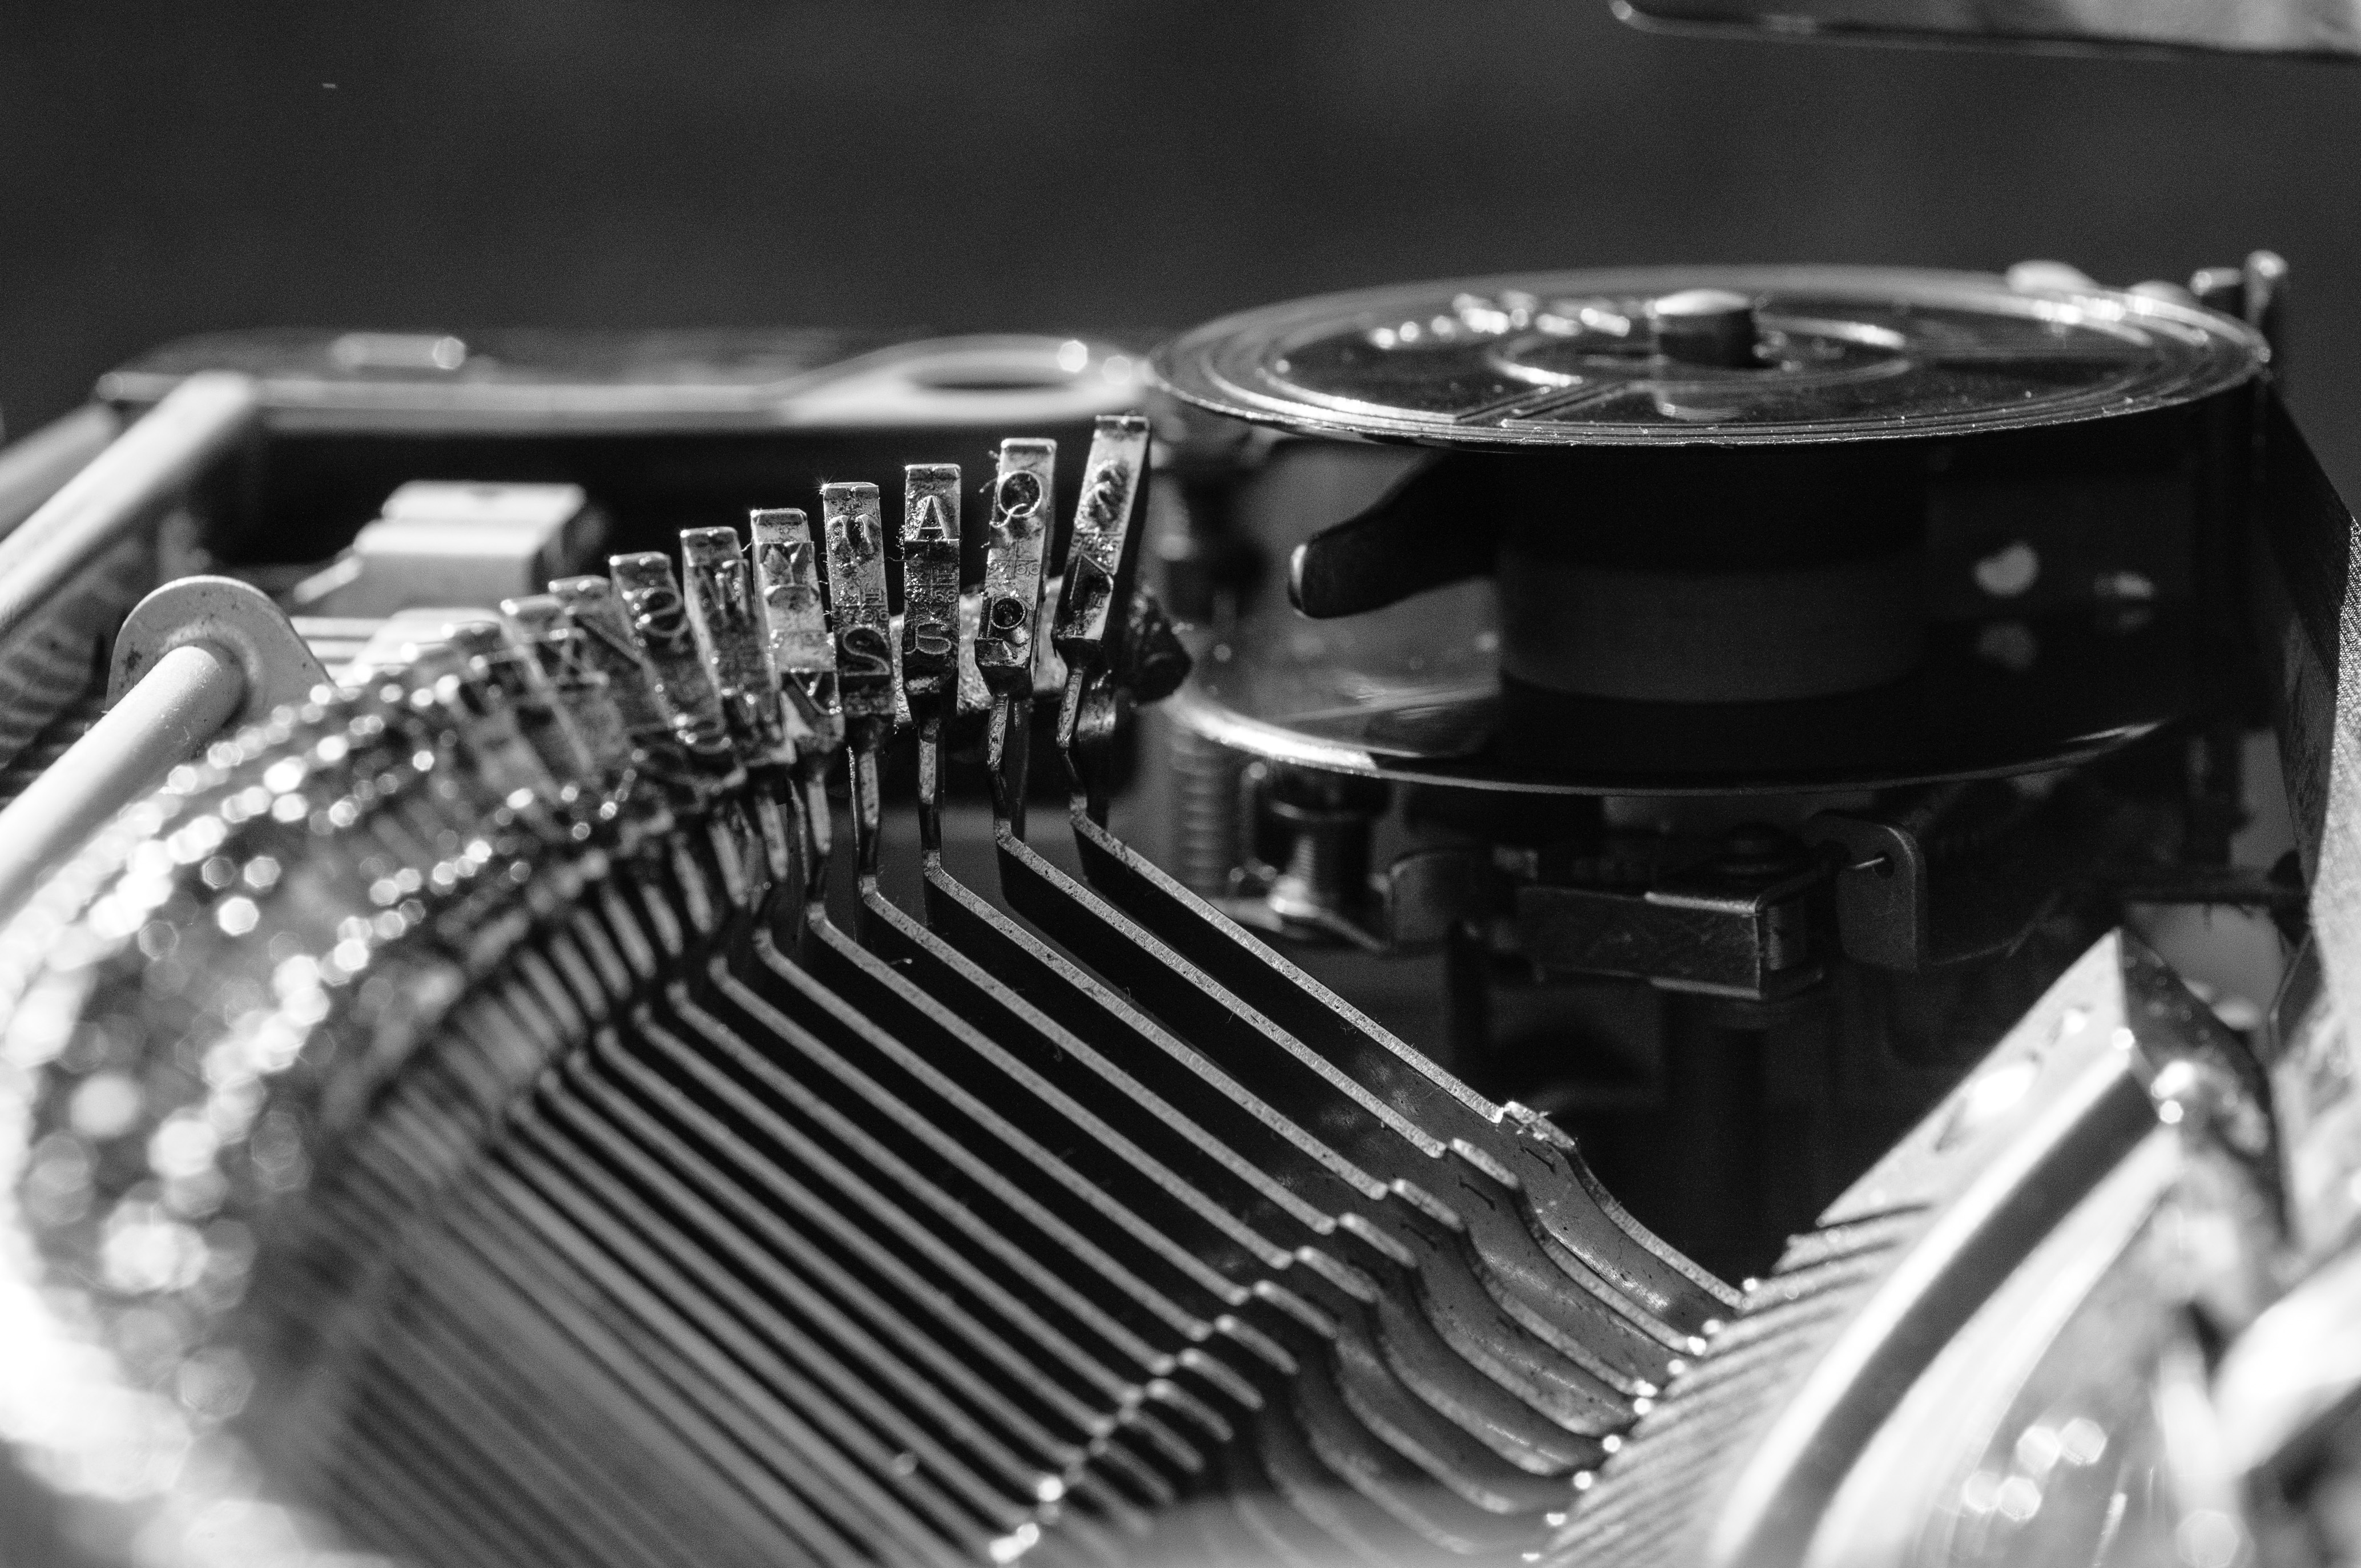
black and white, technology, typewriter, monochrome, black white, engine, details, mechanically, types, monochrome photography, office equipment, aircraft engine, automotive engine part